Labour relations in women's association football

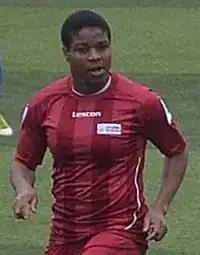
Nigerian forward Desire Oparanozie participated in the team's sit-in protest over unpaid bonuses in 2019.

In 2021, Icelandic midfielder Sara Björk Gunnarsdóttir announced her pregnancy while playing for D1F club Olympique Lyon. By the terms of her employment agreement, Gunnarsdottir claimed that Lyon had failed to pay her wages due to her after she informed the club that she was pregnant. She raised the issue with the French players' union UNFP claiming that FIFA maternity regulations entitled Gunnarsdottir to her full salary. Lyon claimed that because Gunnarsdottir was not playing or working for the club, then she was not entitled to her salary.